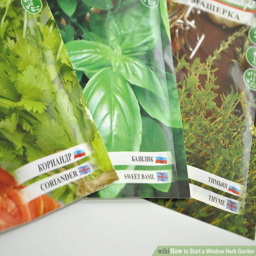
how to start a steps with pictures